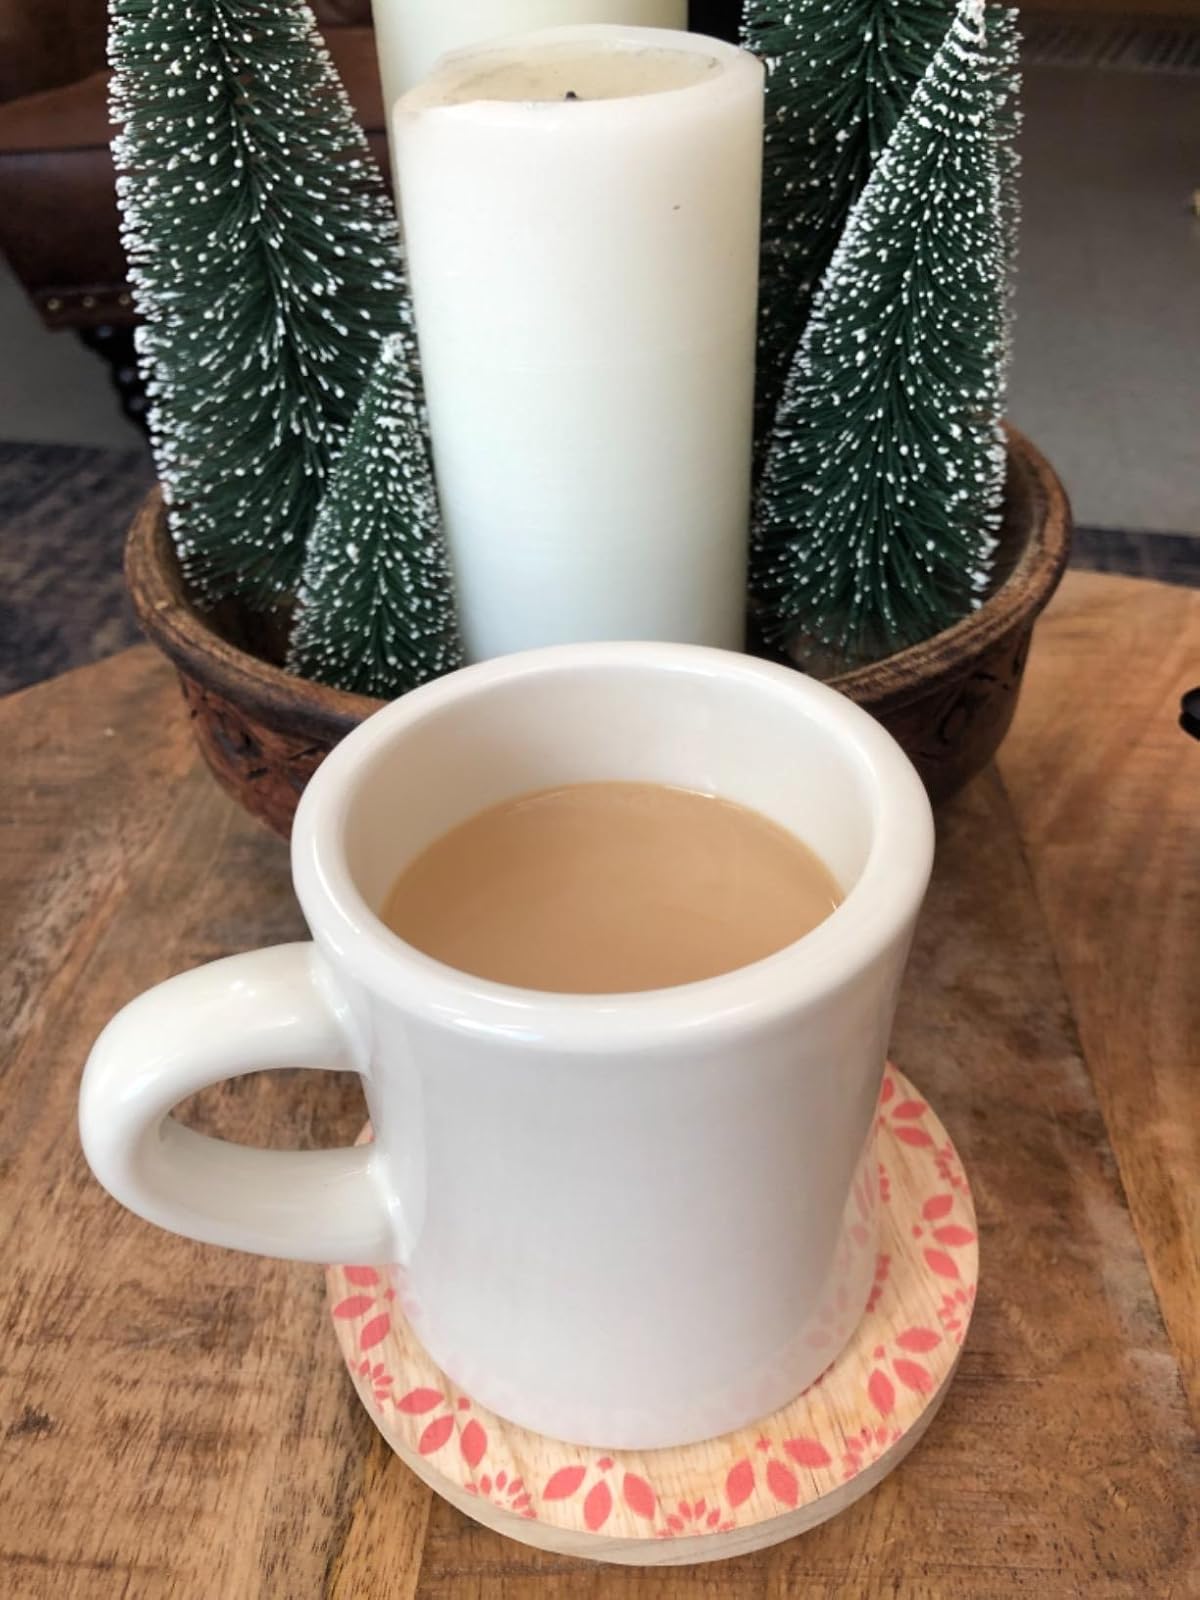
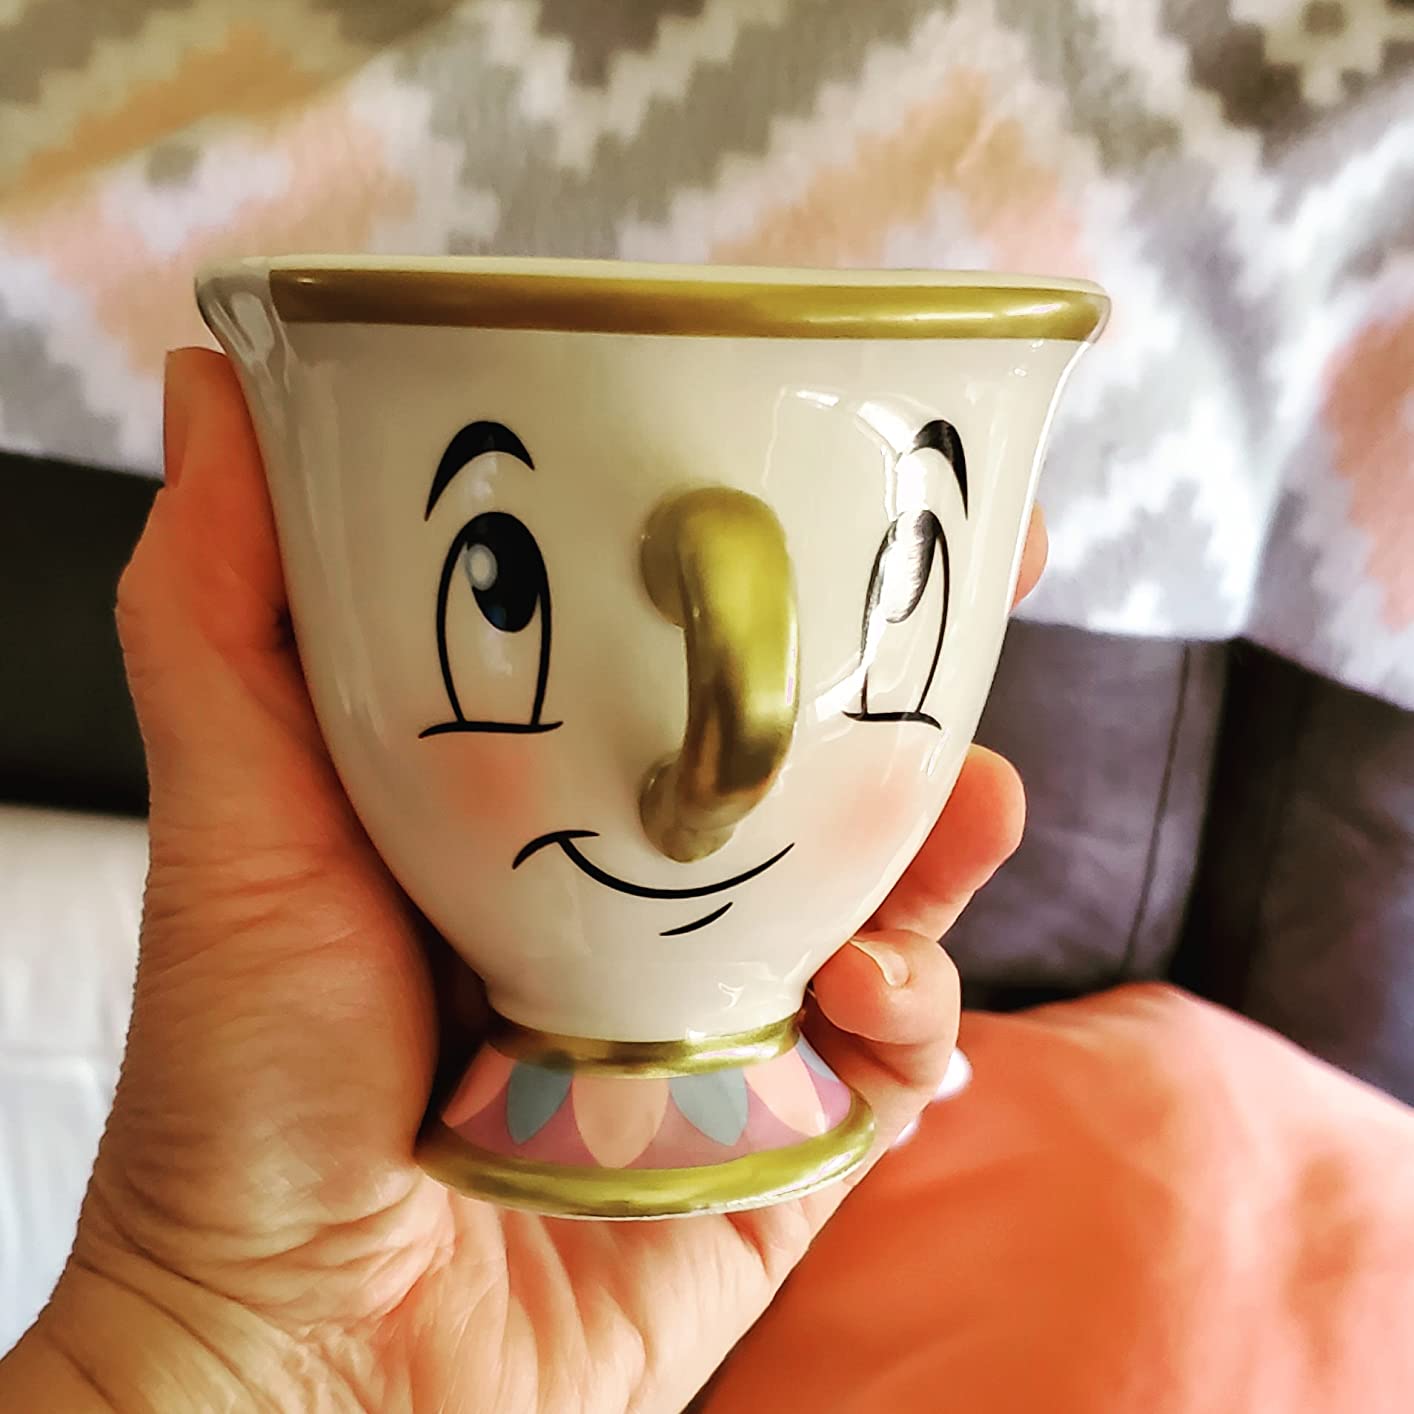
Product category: items_mug
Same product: no